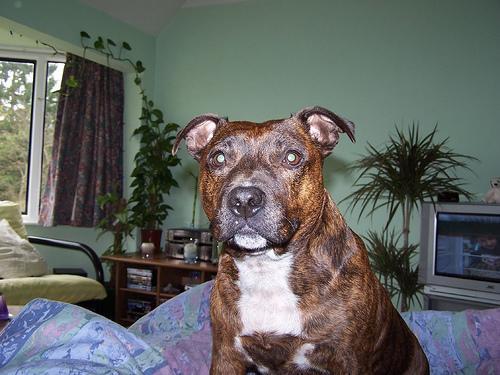
staffordshire bull terrier